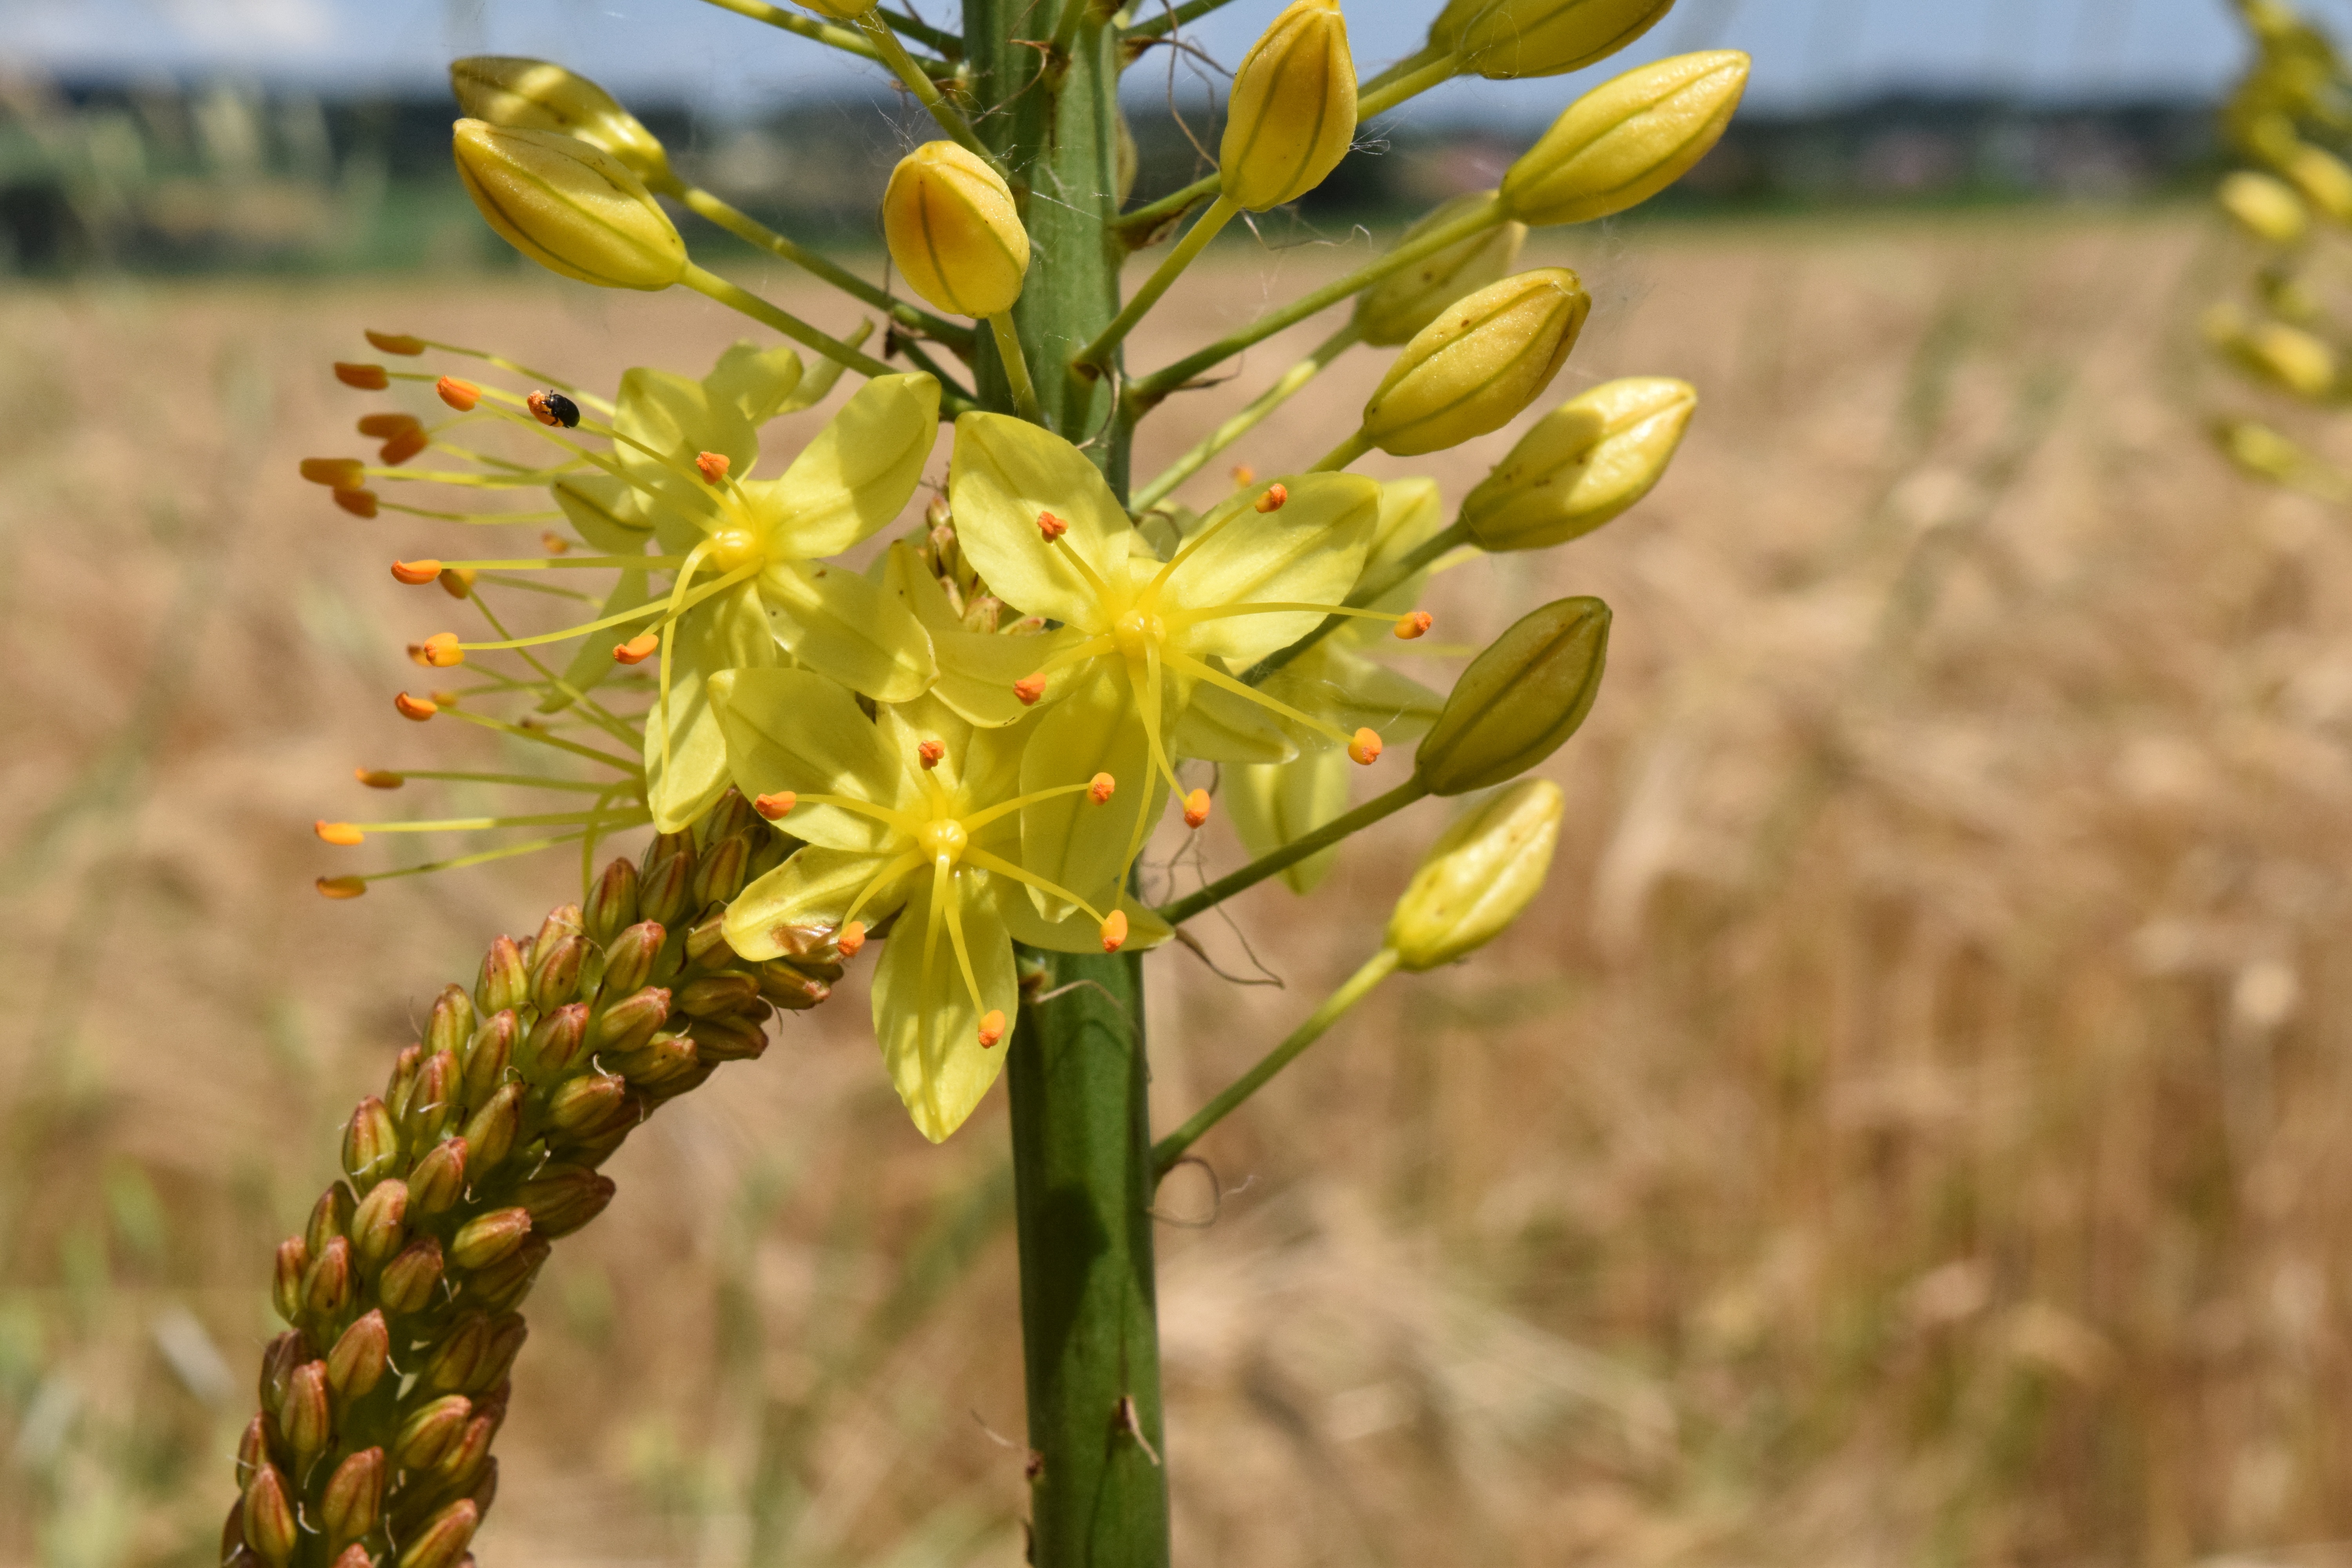
tree, blossom, plant, flower, bloom, summer, food, produce, crop, botany, yellow, close, flora, wildflower, shrub, flowering plant, eremurus, steppe candles, desert wandering, columnar bloom, woody plant, land plant